Lexus LFA

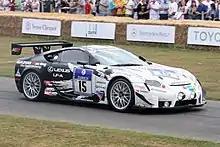
The 2009 24h Nürburgring race car No. 15 in Goodwood

The LF-A was subsequently entered into the 24 Hours Nürburgring race for the manufacturer stated purpose of obtaining feedback for fine-tuning production versions along with training of support technicians. Gazoo registered two LF-As and a single IS F in the SP8 class (4,000 cc to 6,200 cc), as the LF-A racecars were powered by a 4.8-litre (4,805 cc) V10 engine with a 9,000 rpm redline.